East Williamsburg, Brooklyn

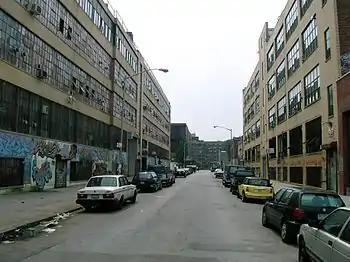
The McKibbin Lofts, with low rise projects in the distance, 2006

For many years a well-known landmark in East Williamsburg was a pair of cylindrical natural gas holders located on Maspeth Avenue, built in 1927 and 1948 by Brooklyn Union Gas, and demolished in 2001.